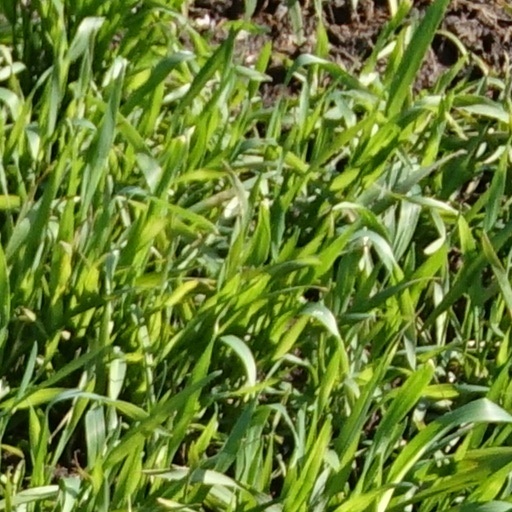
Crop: wheat